True crime

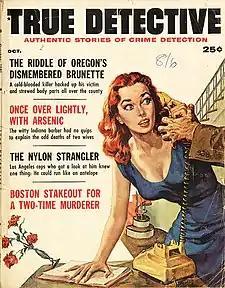
"True Detective", one of the first magazines in the true crime genre, started publishing in 1924

True crime is a genre of non-fiction work in which an author examines a crime, including detailing the actions of people associated with and affected by the crime, and investigating the perpetrator's motives. True crime works often deal with violent crimes such as murders and serial killers, including high-profile cases (such as Ted Bundy, Charles Manson and the Zodiac Killer). A true crime work may use either a journalistic style with a focus on known facts, or a speculative style with a larger focus on the author's personal conclusions regarding a crime.